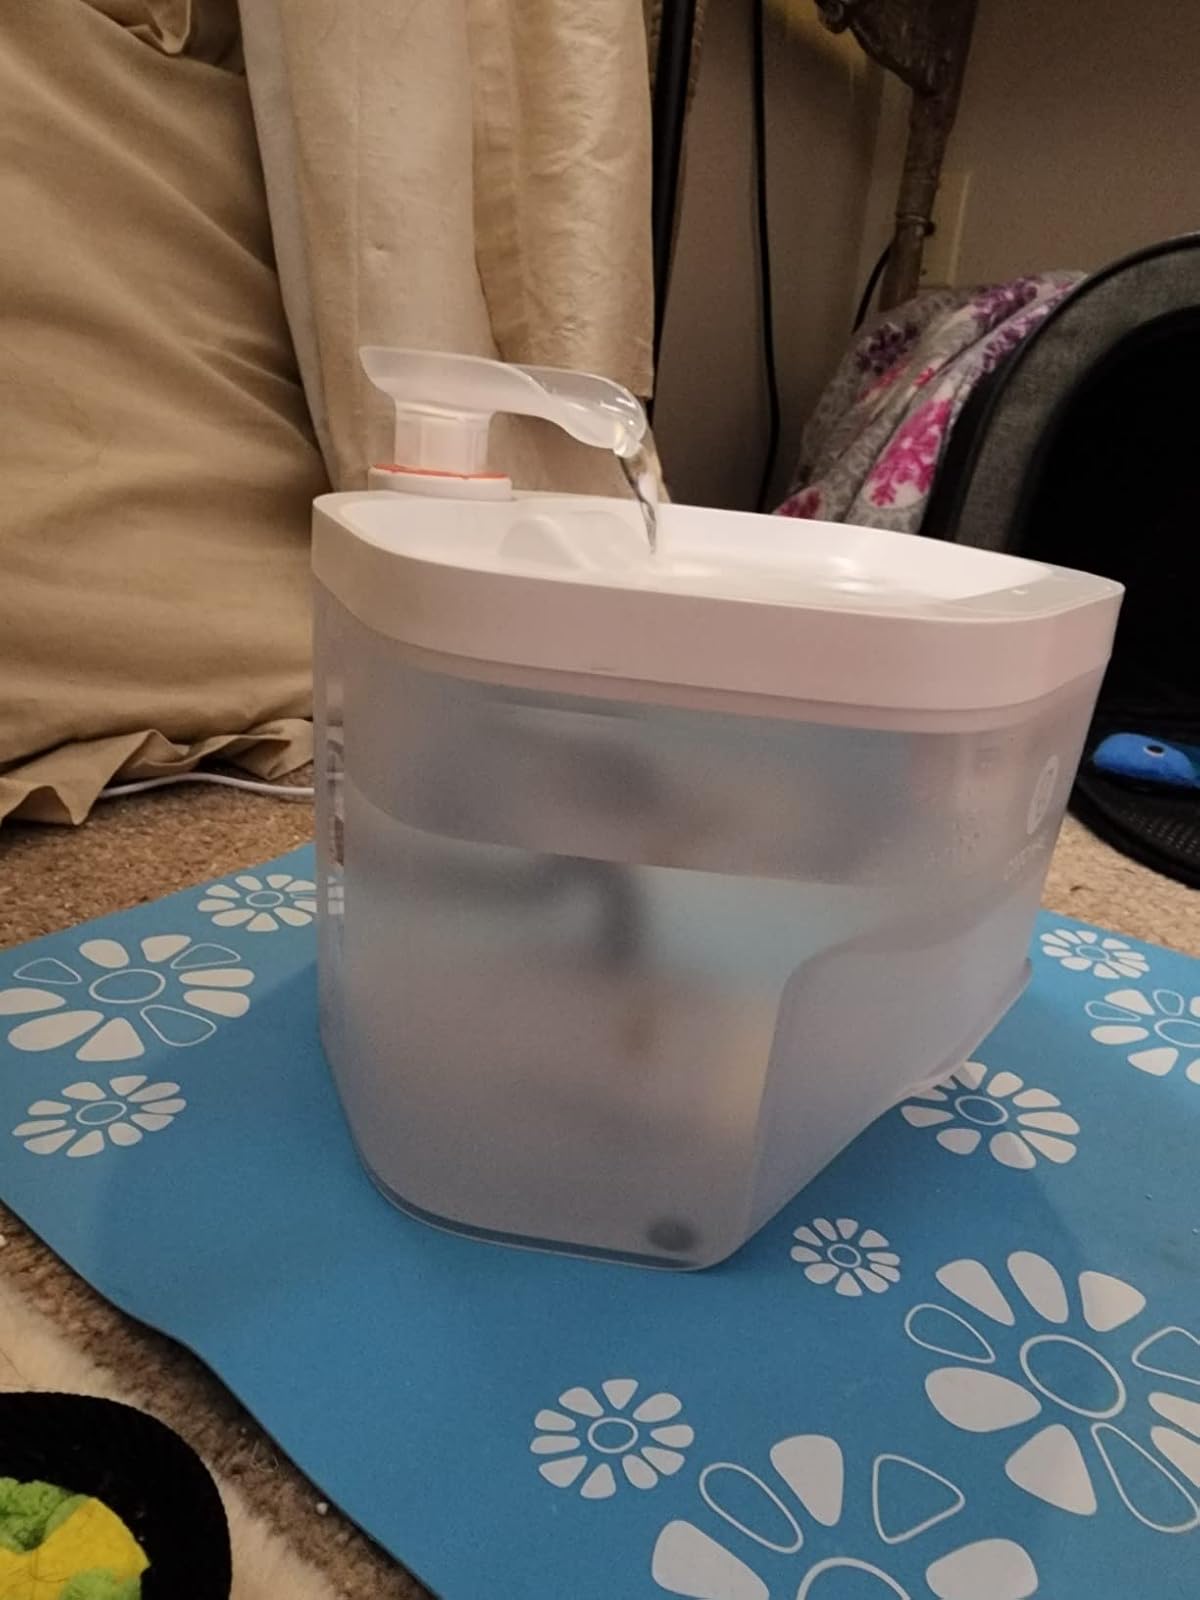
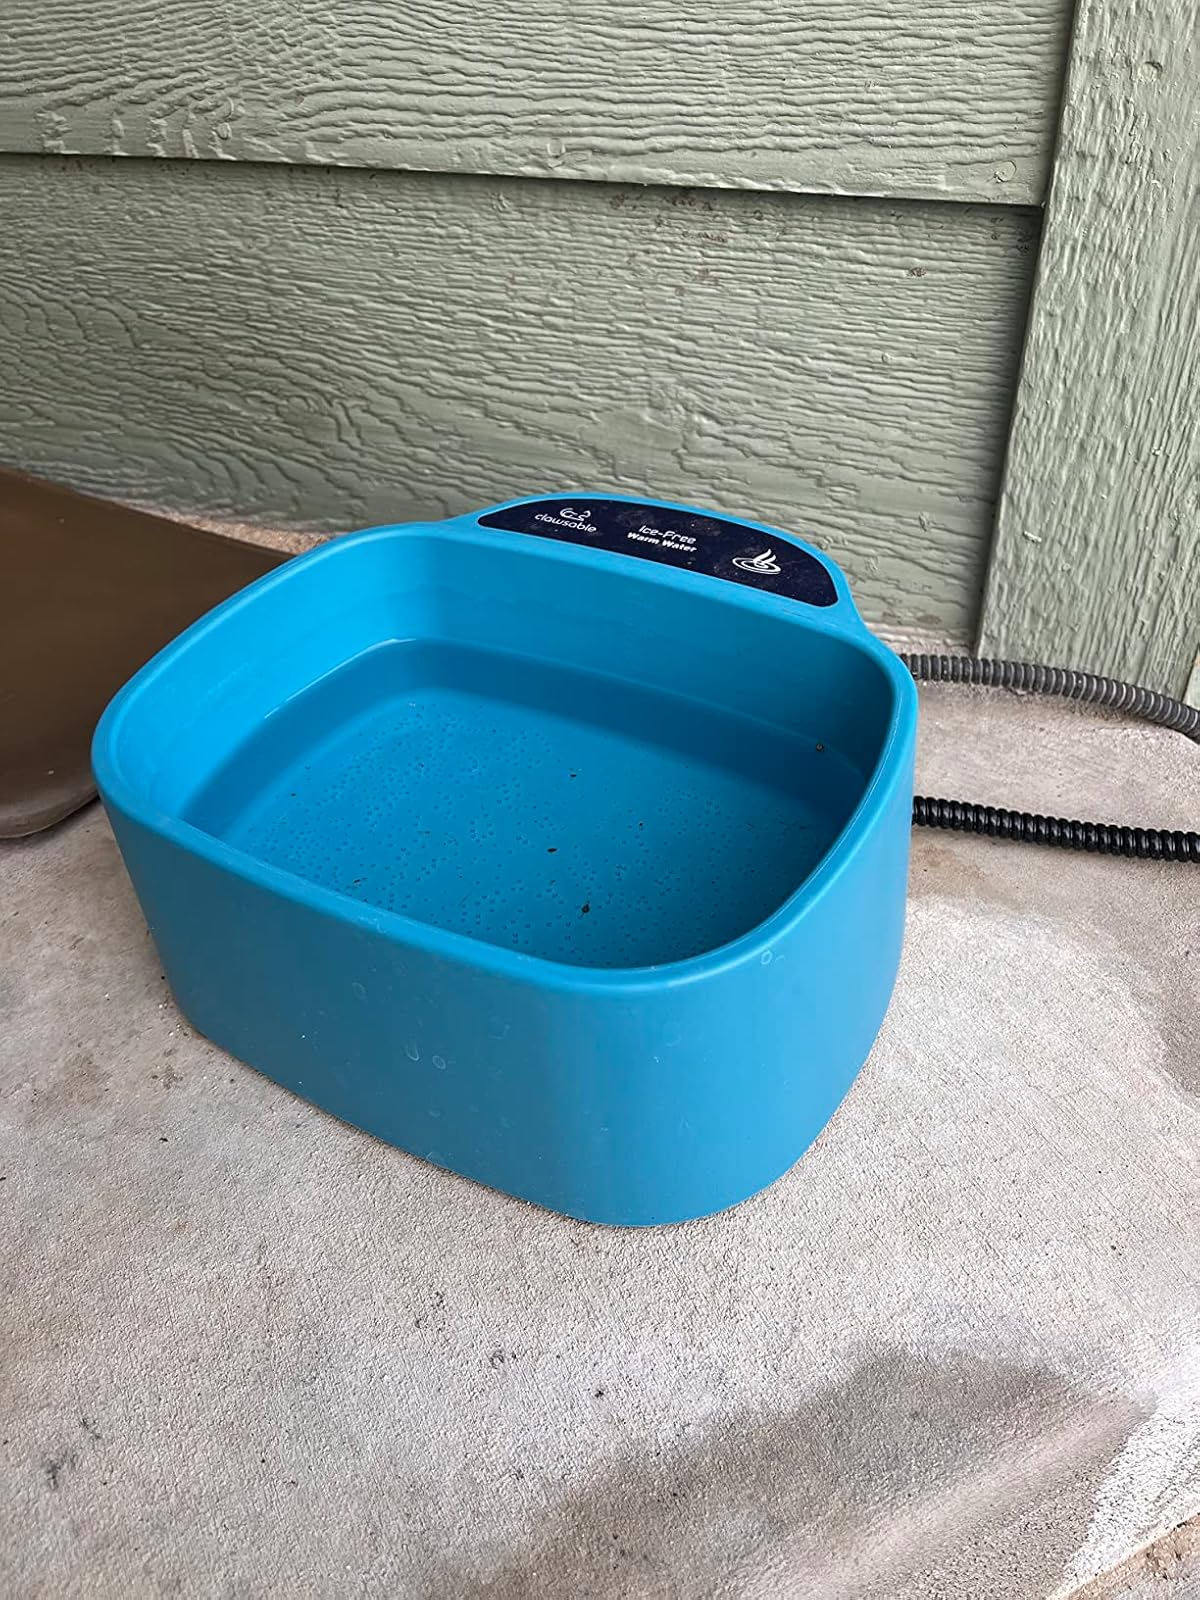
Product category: items_bowl
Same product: no